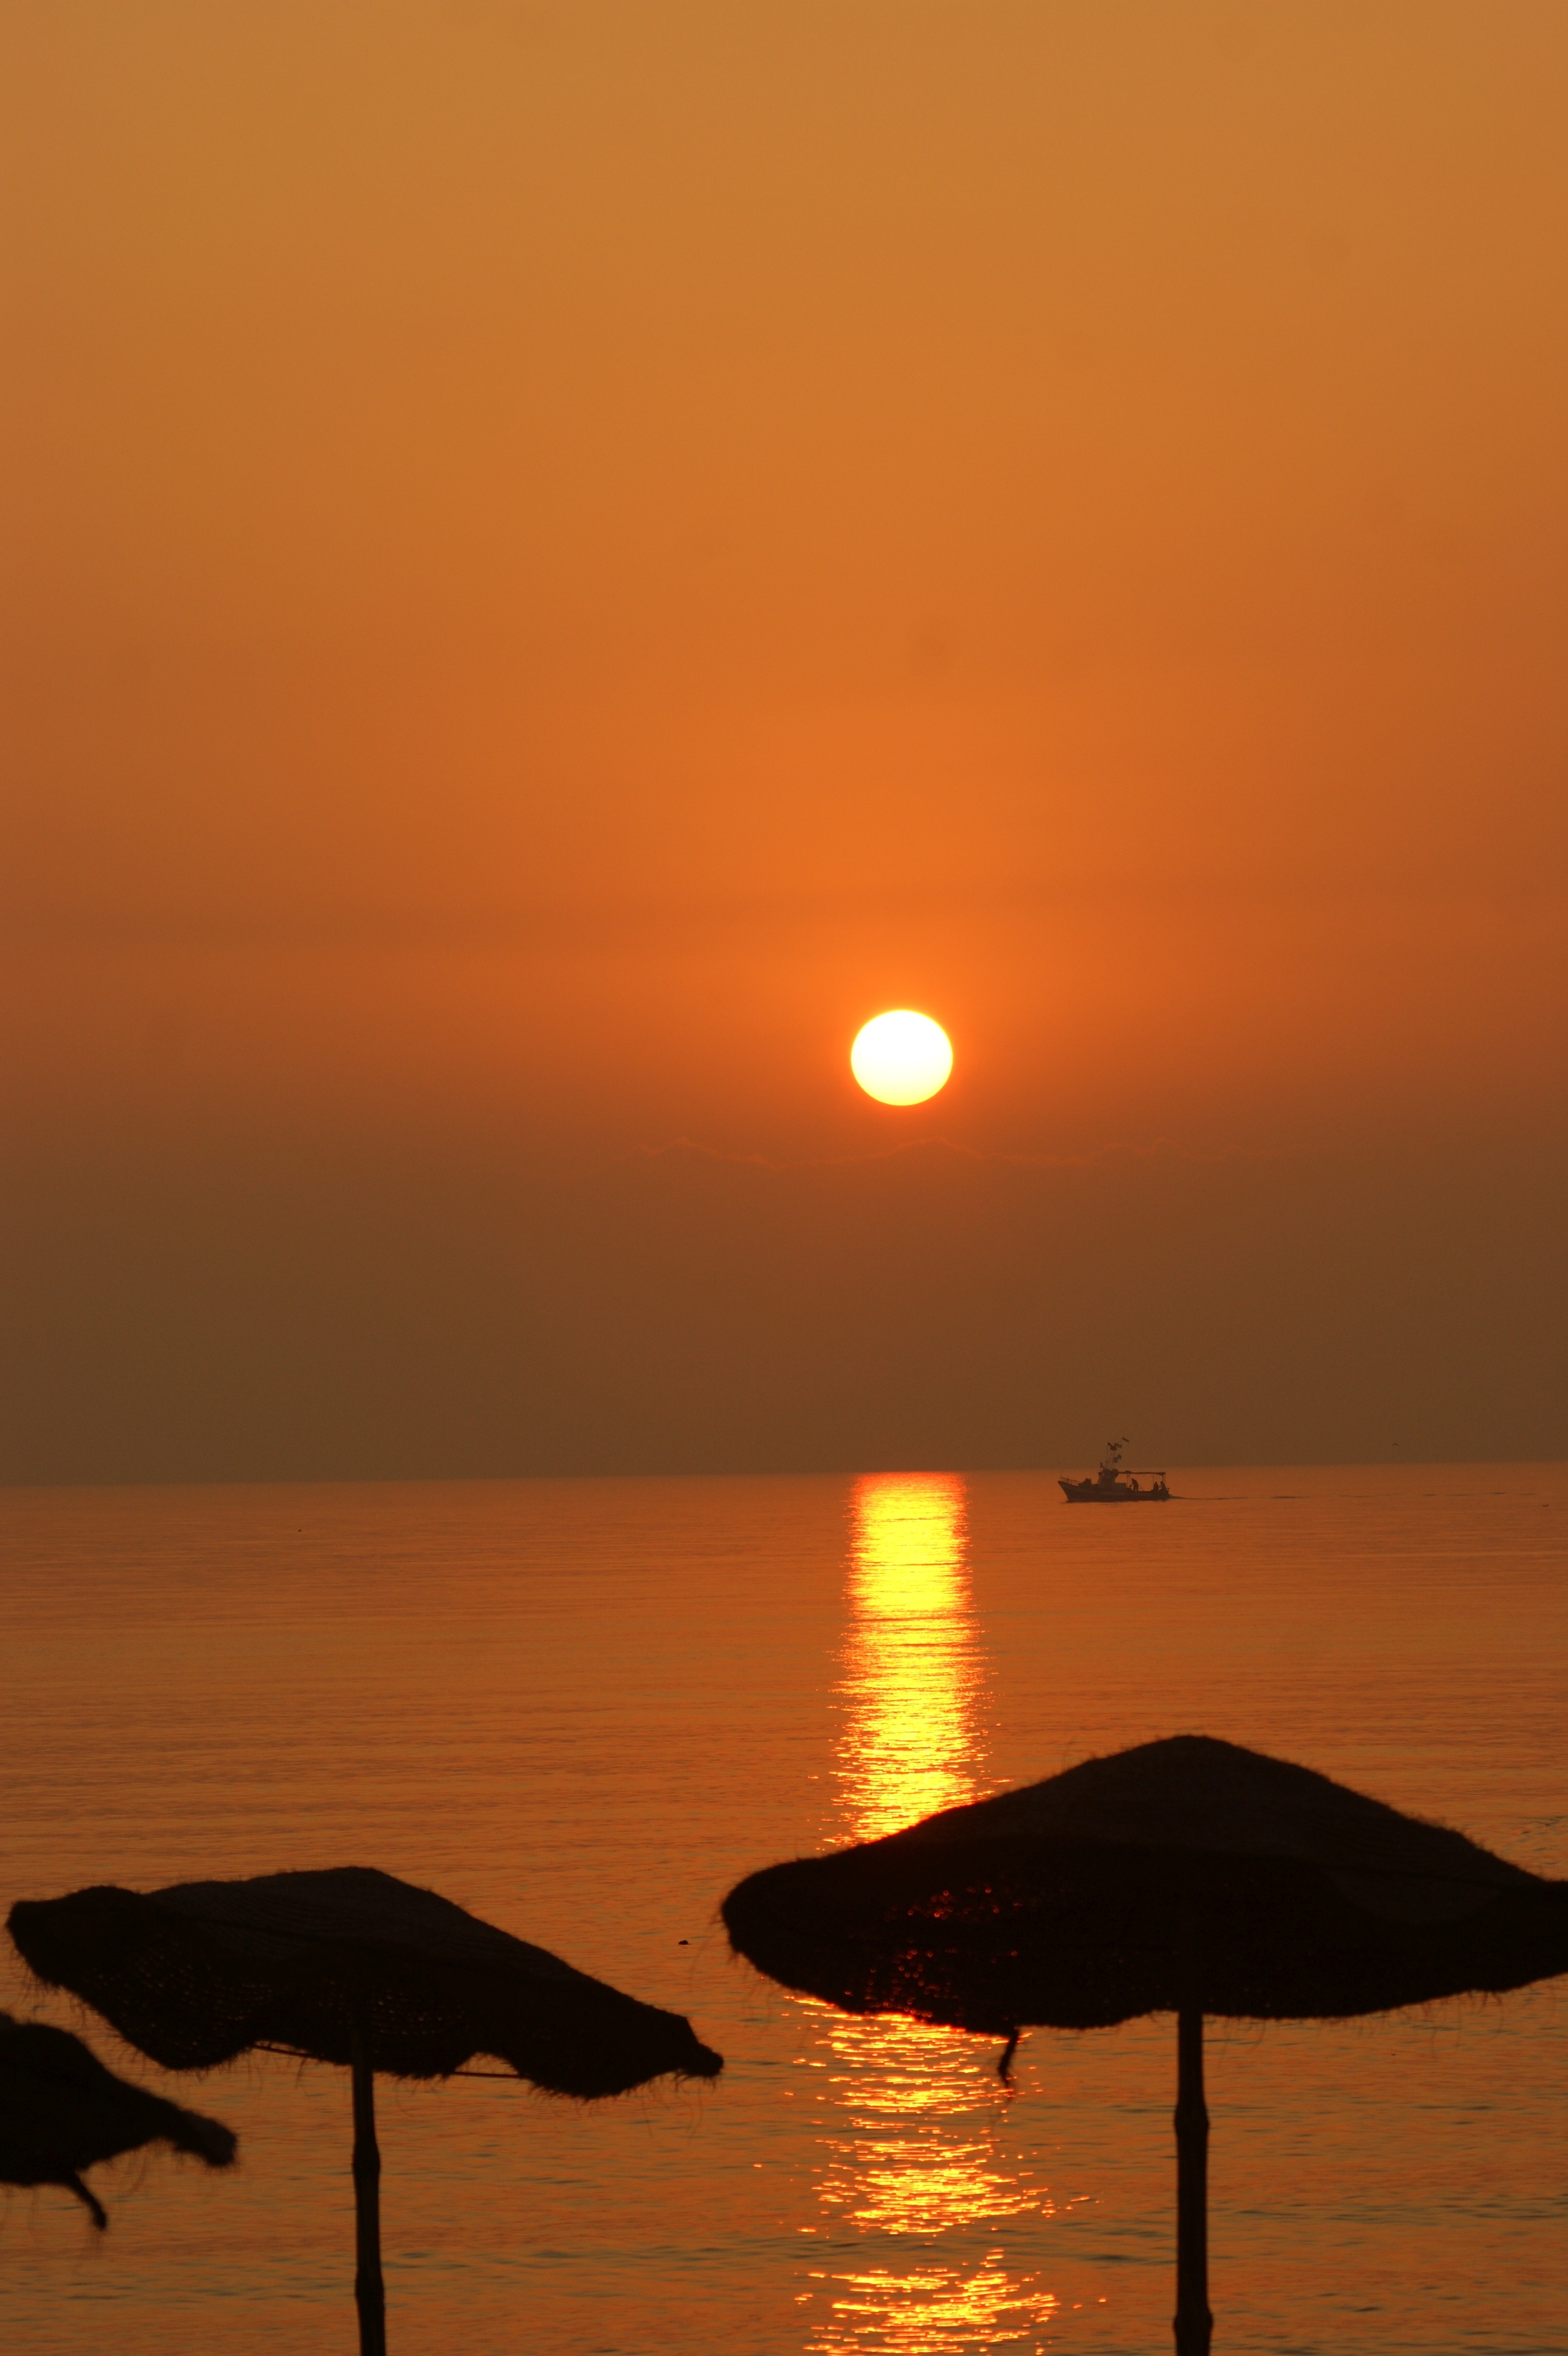
sea, coast, water, nature, ocean, horizon, silhouette, sun, sunrise, sunset, morning, dawn, dusk, evening, reflection, mediterranean, relax, mood, mirroring, afterglow, morgenrot, atmospheric phenomenon